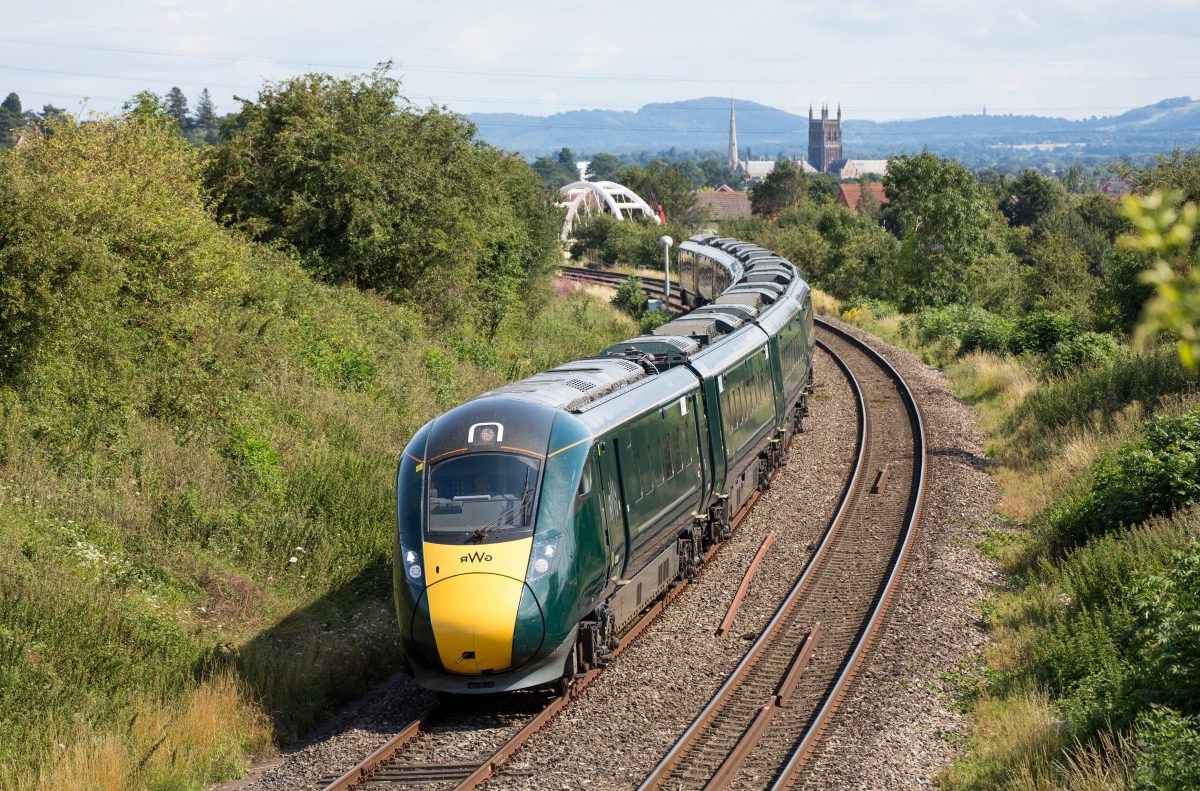
Vehicle type: Trains